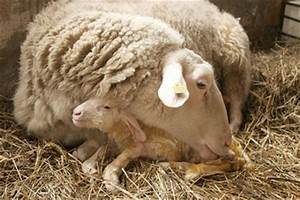
Label: pecora